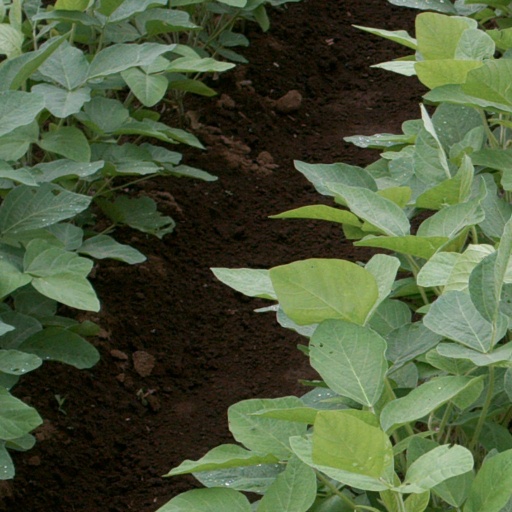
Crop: soybean